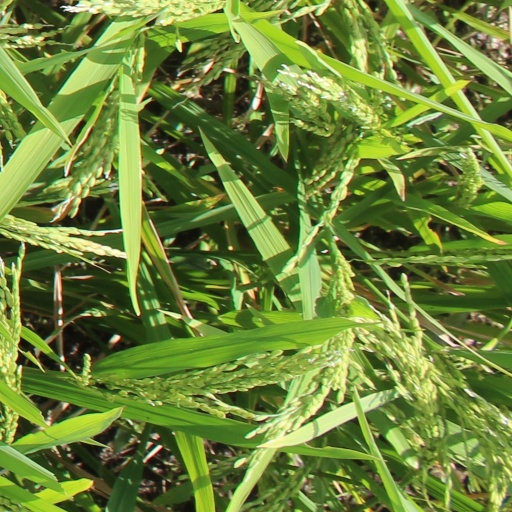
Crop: rice